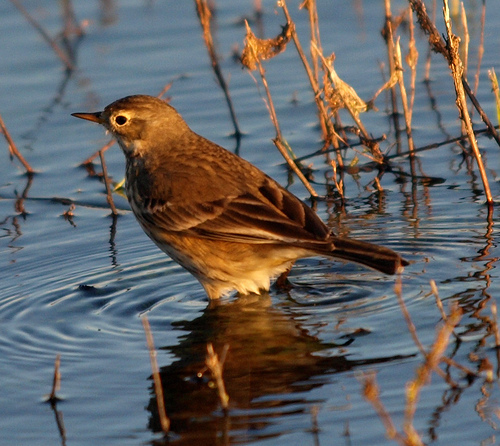
this bird is nearly all brown with some black primaries and secondaries.
this bird has a straight, long, brown bill, a white eyering, and a white abdomen.
this is a yellow and grey bird with a yellow eye ring.
a brown and white bird with a small head compared to its body that has a small, thin, pointy bill and dark primaries and rectrices.
a dark colored medium sized water loving bird with a short black tail.
this particular bird has a brown belly and breasts and white eye ringsa bird with a red and brown bill, white eyering, and brown secondaries.
this bird has a brown crown, brown primaries, and a brown belly.
this bird has wings that are brown and has a white belly
this bird has a brown crown, brown primaries, and a brown belly.
Species: American Pipit